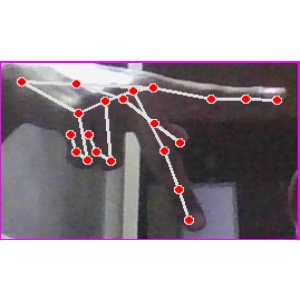
अक्षर: प